Austral University Hospital

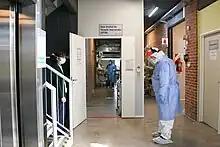
COVID Austral Solidarity Hospital

The COVID Austral Solidarity Hospital operated during 2020 and was created exclusively to care for serious COVID-19 patients referred by the public health system. It was promoted with the help of foundations and private companies, such as Techint Group, Bayres Bau Werke construction company, foundations such as Sura, Pérez Companc, Phillips, Itaú Bank, Los Pibes, Bunge y Born, Cámara Industrial de Laboratorios Farmacéuticos Argentinos (CILFA), Southworks, Sullair, entre otros. It was inaugurated by Argentinian President Alberto Fernández. During 6 months, 197 patients were hospitalized, which meant 2,940 critical unit bed-days, with more than 300 people actively working at the Solidarity Hospital.